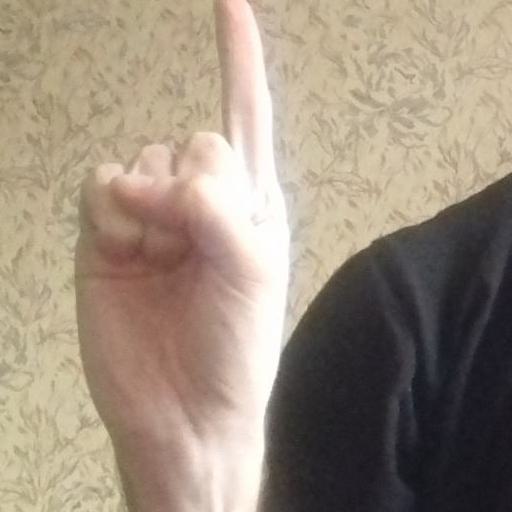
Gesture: one